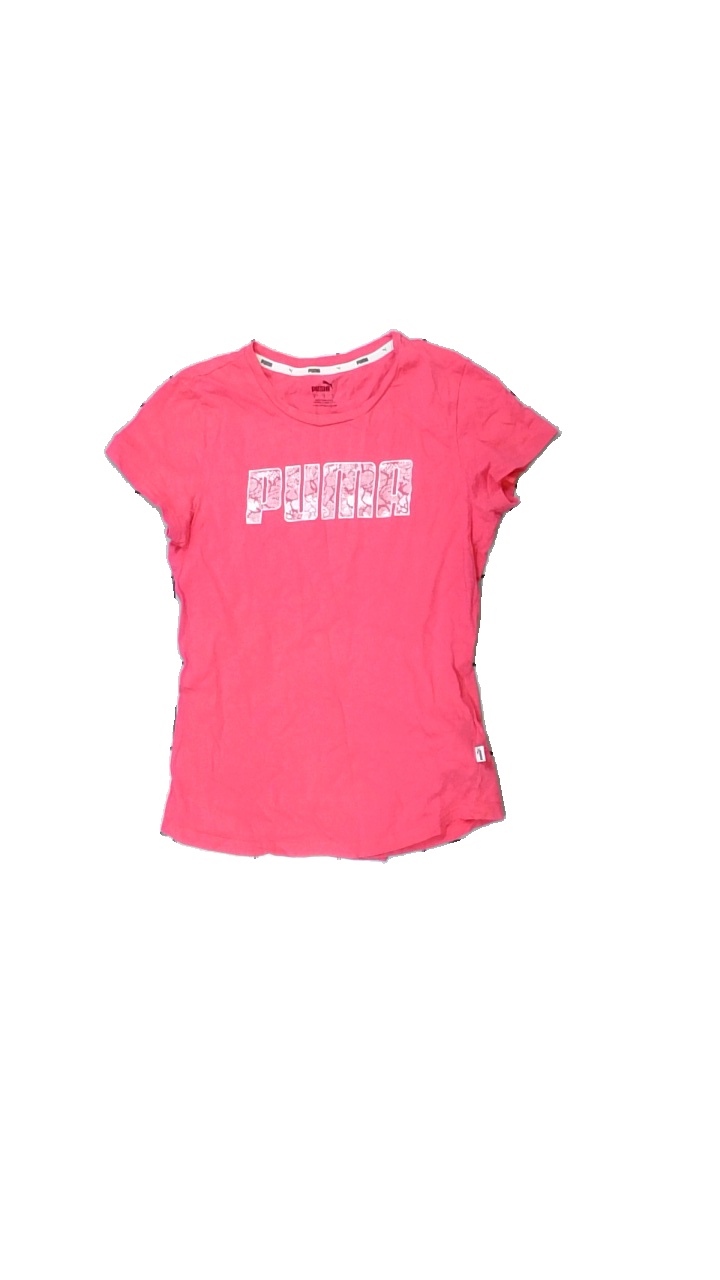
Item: T-shirt (Ladies)
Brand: Puma
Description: Pink t-shirt with logo print
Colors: Pink
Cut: Regular, C-collar
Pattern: Logo print
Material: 100% Cotton
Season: All
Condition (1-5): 3
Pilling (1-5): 5
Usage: Reuse
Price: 50-100